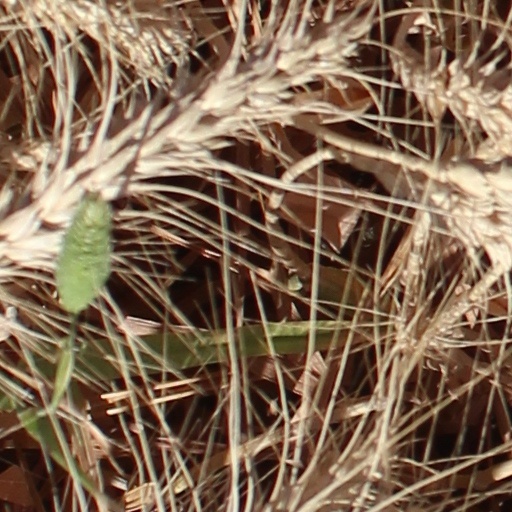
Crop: wheat